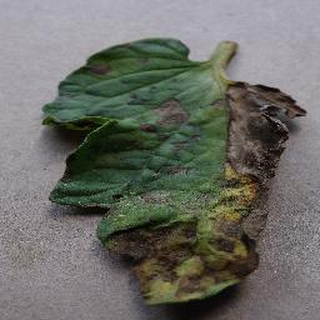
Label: tomato_early_blight